Paw Taw Mu Pagoda

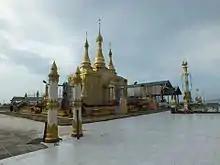
Paw Daw Mu Pagoda

Paw Daw Mu Pagoda is a Buddhist pagoda in Myeik, Tanintharyi Region, Myanmar. The largest pagoda in Myeik, it is a popular tourist attraction. The original stupa was said to have been built in the 6th century BC during the time of Buddha and contains his relics.